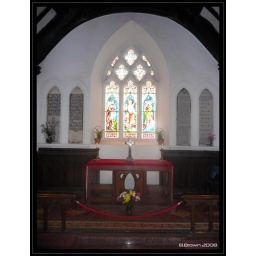
The beautiful stain glass window and altar at St Tudnos church in Llandudno, Wales.